Identification (literature)

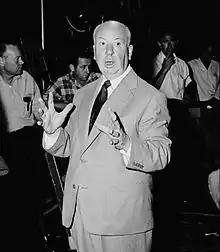
Alfred Hitchcock the "master of suspense", circa 1955

Laura Mulvey is a British film theorist who uses Freudian and Lacanian concepts to analyse and discuss cinema from a second-wave feminist perspective, citing concepts such as Freud’s idea of phallocentrism and Lacan’s concept of the gaze. Mulvey’s most notable work is her 1975 essay "Visual Pleasure and Narrative Cinema", in which she introduced the concept of gendered gaze, specifically the male gaze, to the field of film theory. She argues that Hollywood films are typically structured around a primary male protagonist with whom the spectator can identify themselves with. As the viewer identifies with this active, controlling agent of the narrative, they derive pleasure from a temporary experience of omnipotence, as the external traits and perceived power of the fictional character are internalised by the viewer. Mulvey states that this identification is fuelled by the ego libido, a drive for self preservation identified by Freud.